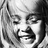
Emotion: happy